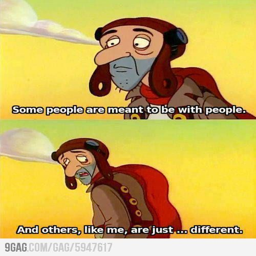
the depth of old cartoons is astounding .